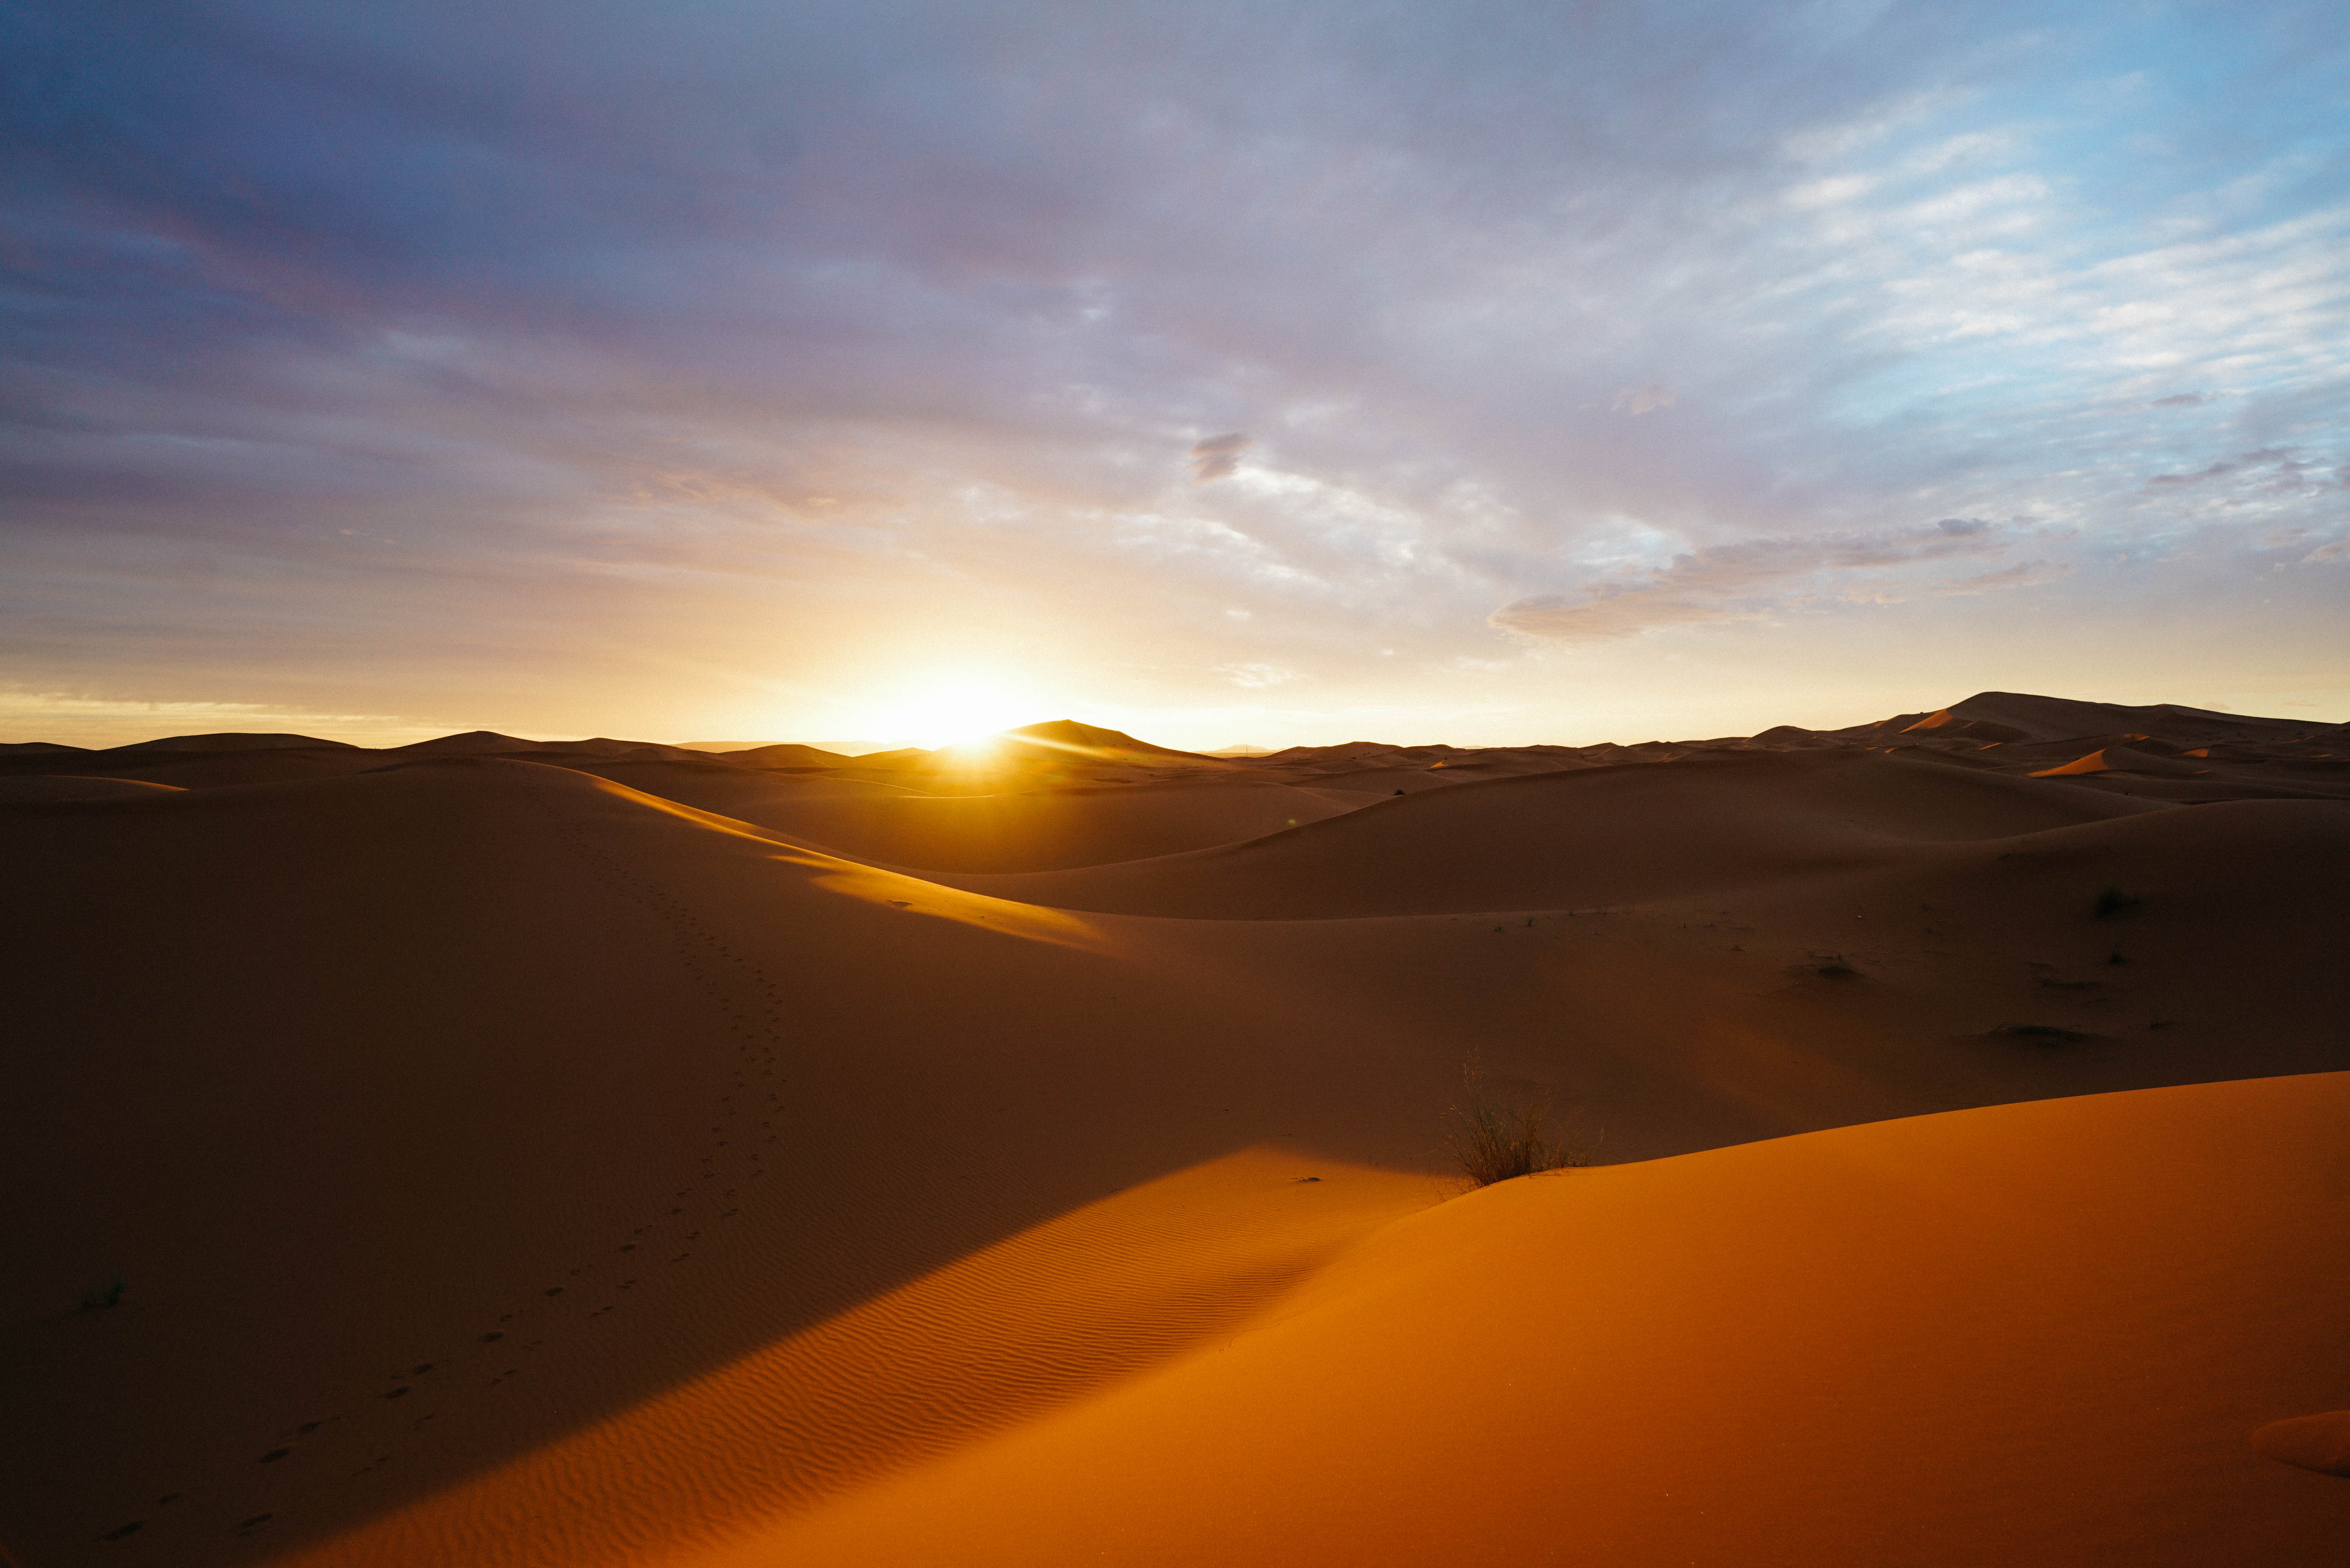
landscape, sand, horizon, sunrise, sunset, desert, dune, dawn, dusk, plateau, habitat, sahara, wadi, landform, erg, natural environment, geographical feature, aeolian landform